Sarmatism

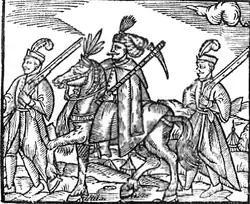
Polish nobleman and two hajduk guards.

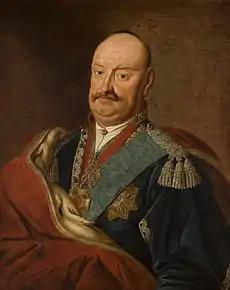
Karol Stanisław Radziwiłł, the most prominent nobleman of his times and a representative of Sarmatism.

Adherents of Sarmatism acknowledged the vital importance of Poland since it was considered an oasis of the Golden Liberty for Polish nobility, otherwise surrounded by antagonistic realms with absolutist governments. They also viewed Poland as the bulwark of true Christendom, almost surrounded by the Muslim Ottoman Empire, and by the errant Christianity of the Orthodox Russians and the Protestant Germans and Swedes.